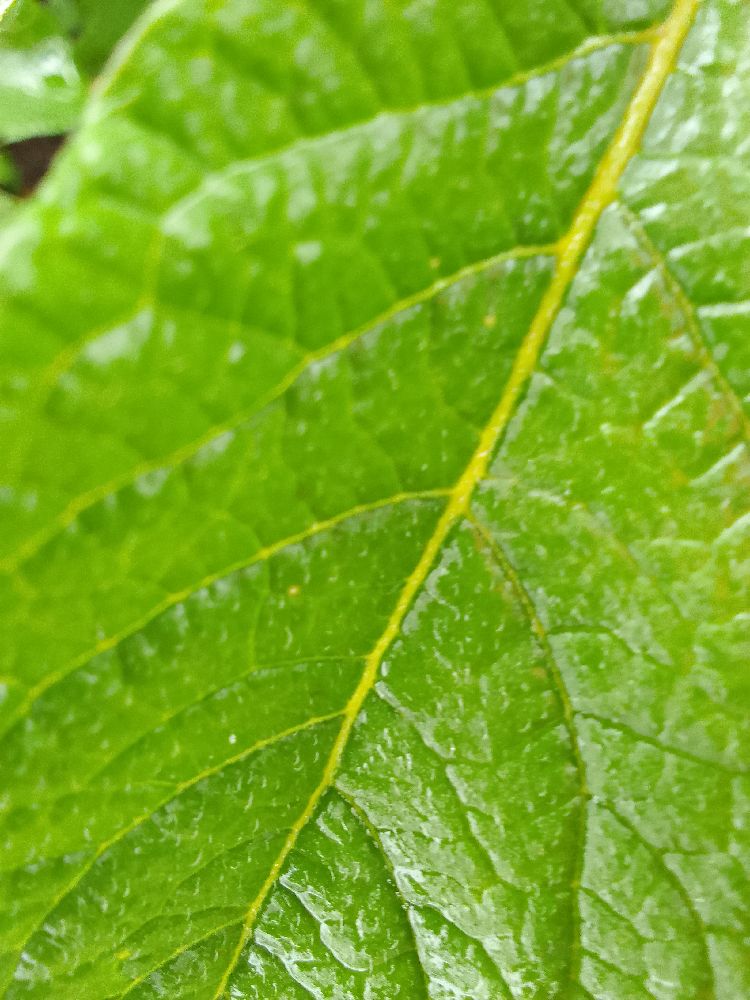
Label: Healthy